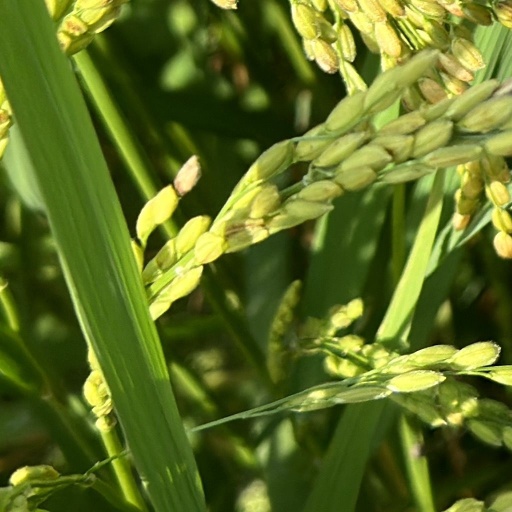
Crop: rice